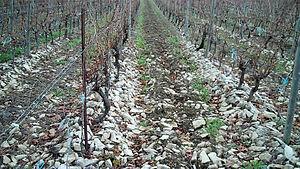
Taille Guyot en Cabardès
Le cabardès est un vin d'appellation d'origine contrôlée produit au nord-ouest de Carcassonne, dans l'Aude.